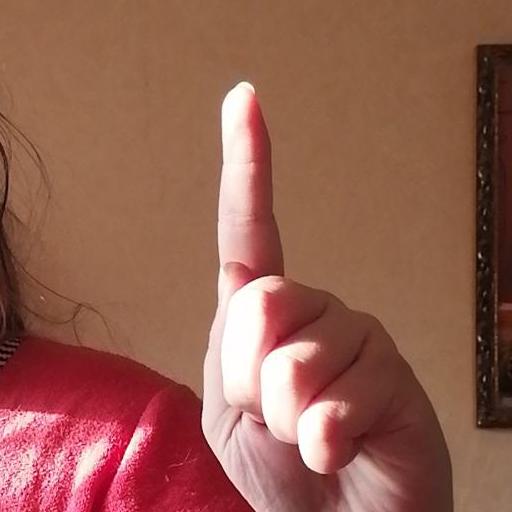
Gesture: one